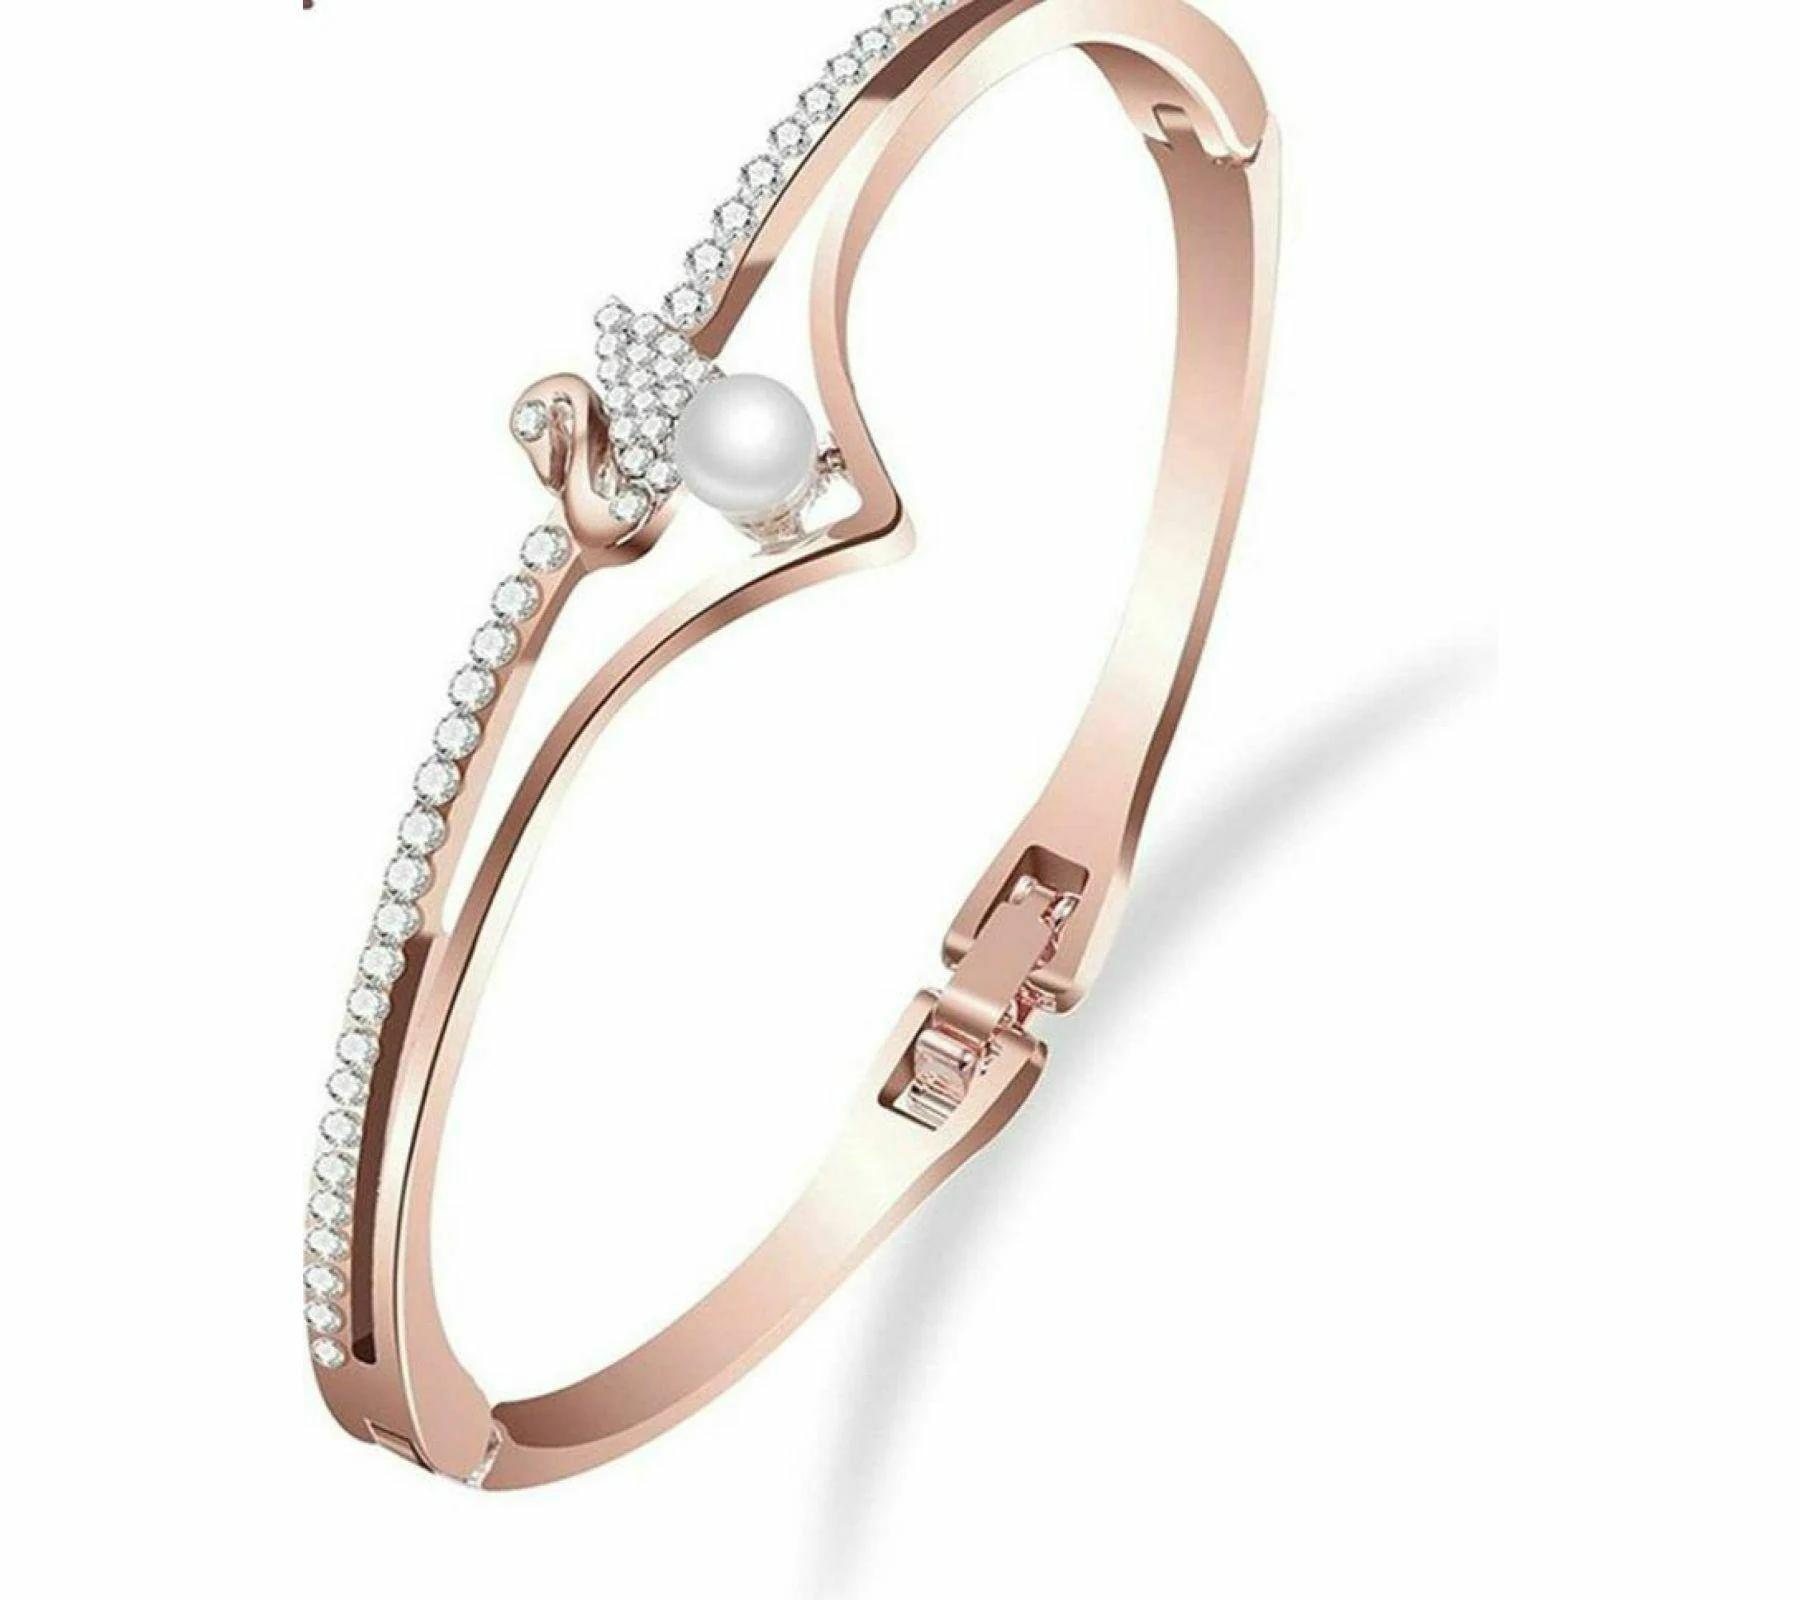
Gyaan Jewels Handmade Gold Alloy Gold Plated Bracelet (Pack of 1)
Type: Bracelets
Brand: Gyaan Jewels
Price: Rs. 299
Bracelet adjustable ad stone gold plated.
Features: This design is very fashionable and trending,Ideal for women and girls,#Unique Design,#One-of-a-Kind Pieces,#Handcrafted with Love,#Eco-Friendly Materials
Included: 1